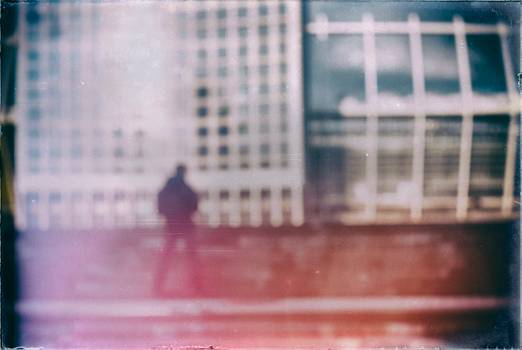
Label: No Watermark